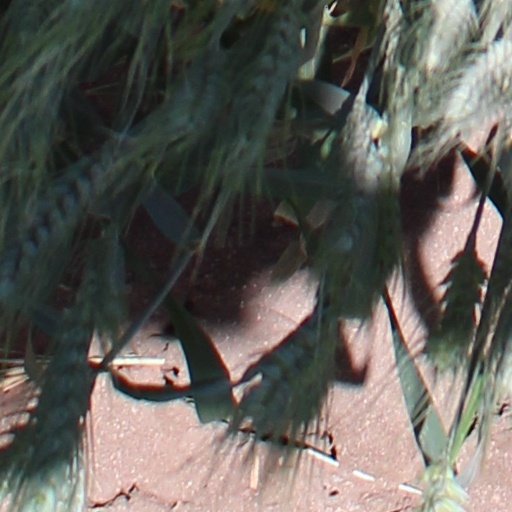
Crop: wheat